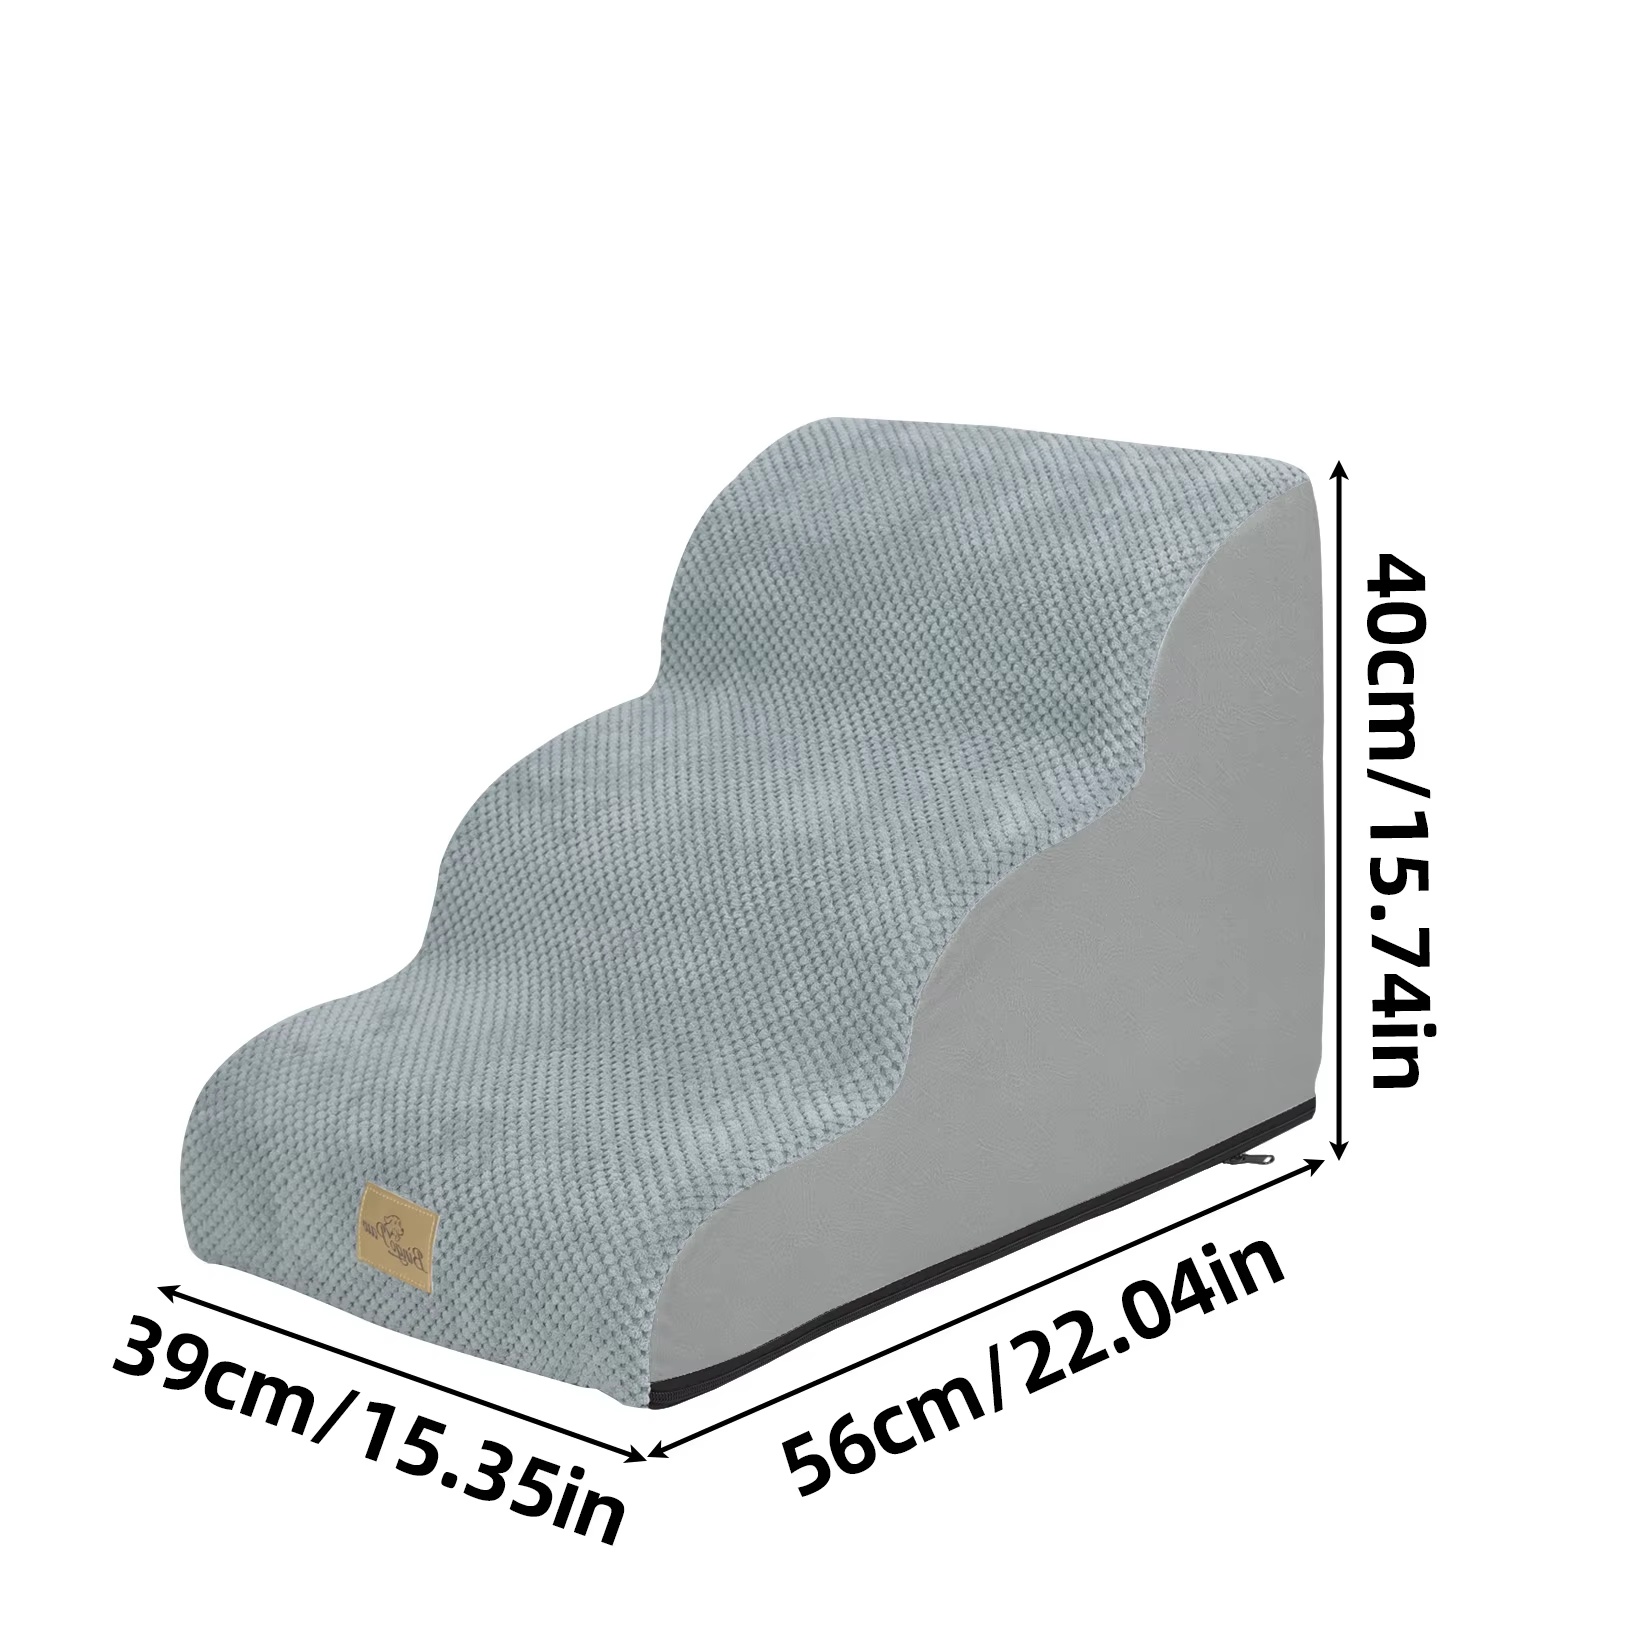
Pet Training Stairs with Removable Cover, 3, 4, 5 Steps, Bed, Sofa, Cats, Ladder, Ramp, XL
Specifications: Type: Pet Stairs Features: Non-Slip Surface, Removable Cover/Surface Material: 80% Polyurethane (Sponge) +10% Polyester (Mat) +10% Polyester Fiber Color: Grey 3 Steps Model: 3 Steps Net Weight: 1.56kg/ 3.44 lbs Product Dimension: L * W * H 39x56x40cm/ 15.35x22.04x15.74 inch 4 Steps Model: 4 Steps Net Weight: 2.57kg/ 5.67 lbs Product Dimension: L * W * H 39x71x50cm/ 15.35x27.95x19.68 inch 5 Steps- Model: 5 Steps Net Weight: 3.48kg/ 7.67 lbs Product Dimension: L * W * H 39x85x56cm/ 15.35x33.46x22.04 inch Features: Vacuum-packed, waiting 24–48 hours to allow stair to fully expand and decompress. Please make sure to measure the heights of sofa or bed before purchasing. Offering a sturdy and stable support for small to medium puppies under 27kg. Allowing an older or arthritic dog to access favorite spots, the sofa or the bed. The gentle slope and semi-stairs design make climbing comfortable, safe for joint. Helps in training your puppies to avoid jumping up or down from high surfaces. High-density sponge foam base, providing a sturdy yet soft stepping experience. Featuring a polyester cover, soft to touch, resistance to tear and stain, easy to care for. The cover is removable with a zipper, makes it easy to remove for machine washing. The rubber dot at the bottom added ability and keep the stairs stable, without 3-steps, 4-steps and 5-steps available for option, essential to measure before order.
Category: Animals & Pet Supplies > Pet Supplies > Pet Steps & Ramps